Organic geochemistry

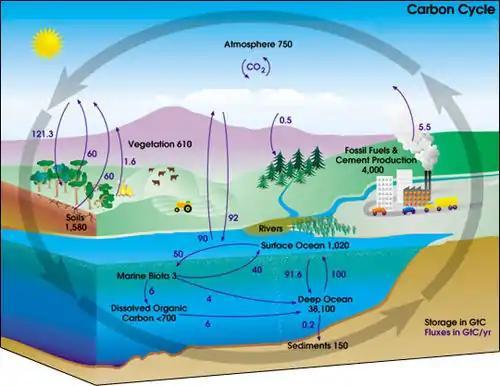
Carbon cycle diagram

The relationship between the occurrence of organic compounds in sedimentary deposits and petroleum deposits has long been of interest. Studies of ancient sediments and rock provide insights into the origins and sources of oil and petroleum, as well as the biochemical antecedents of life. Oil spills in particular have been of interest to geochemists in regards to the impact of petroleum and oil on the current geological environment. Following the Exxon Valdez Oil Spill, organic geochemistry knowledge on oil-spill chemistry bloomed with the analyses of samples from the spill.